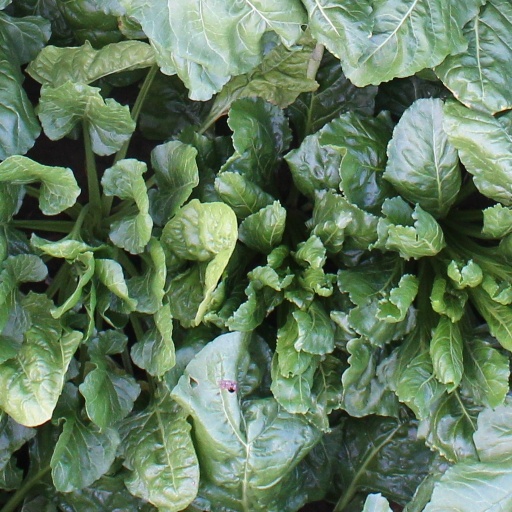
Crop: sugar beet